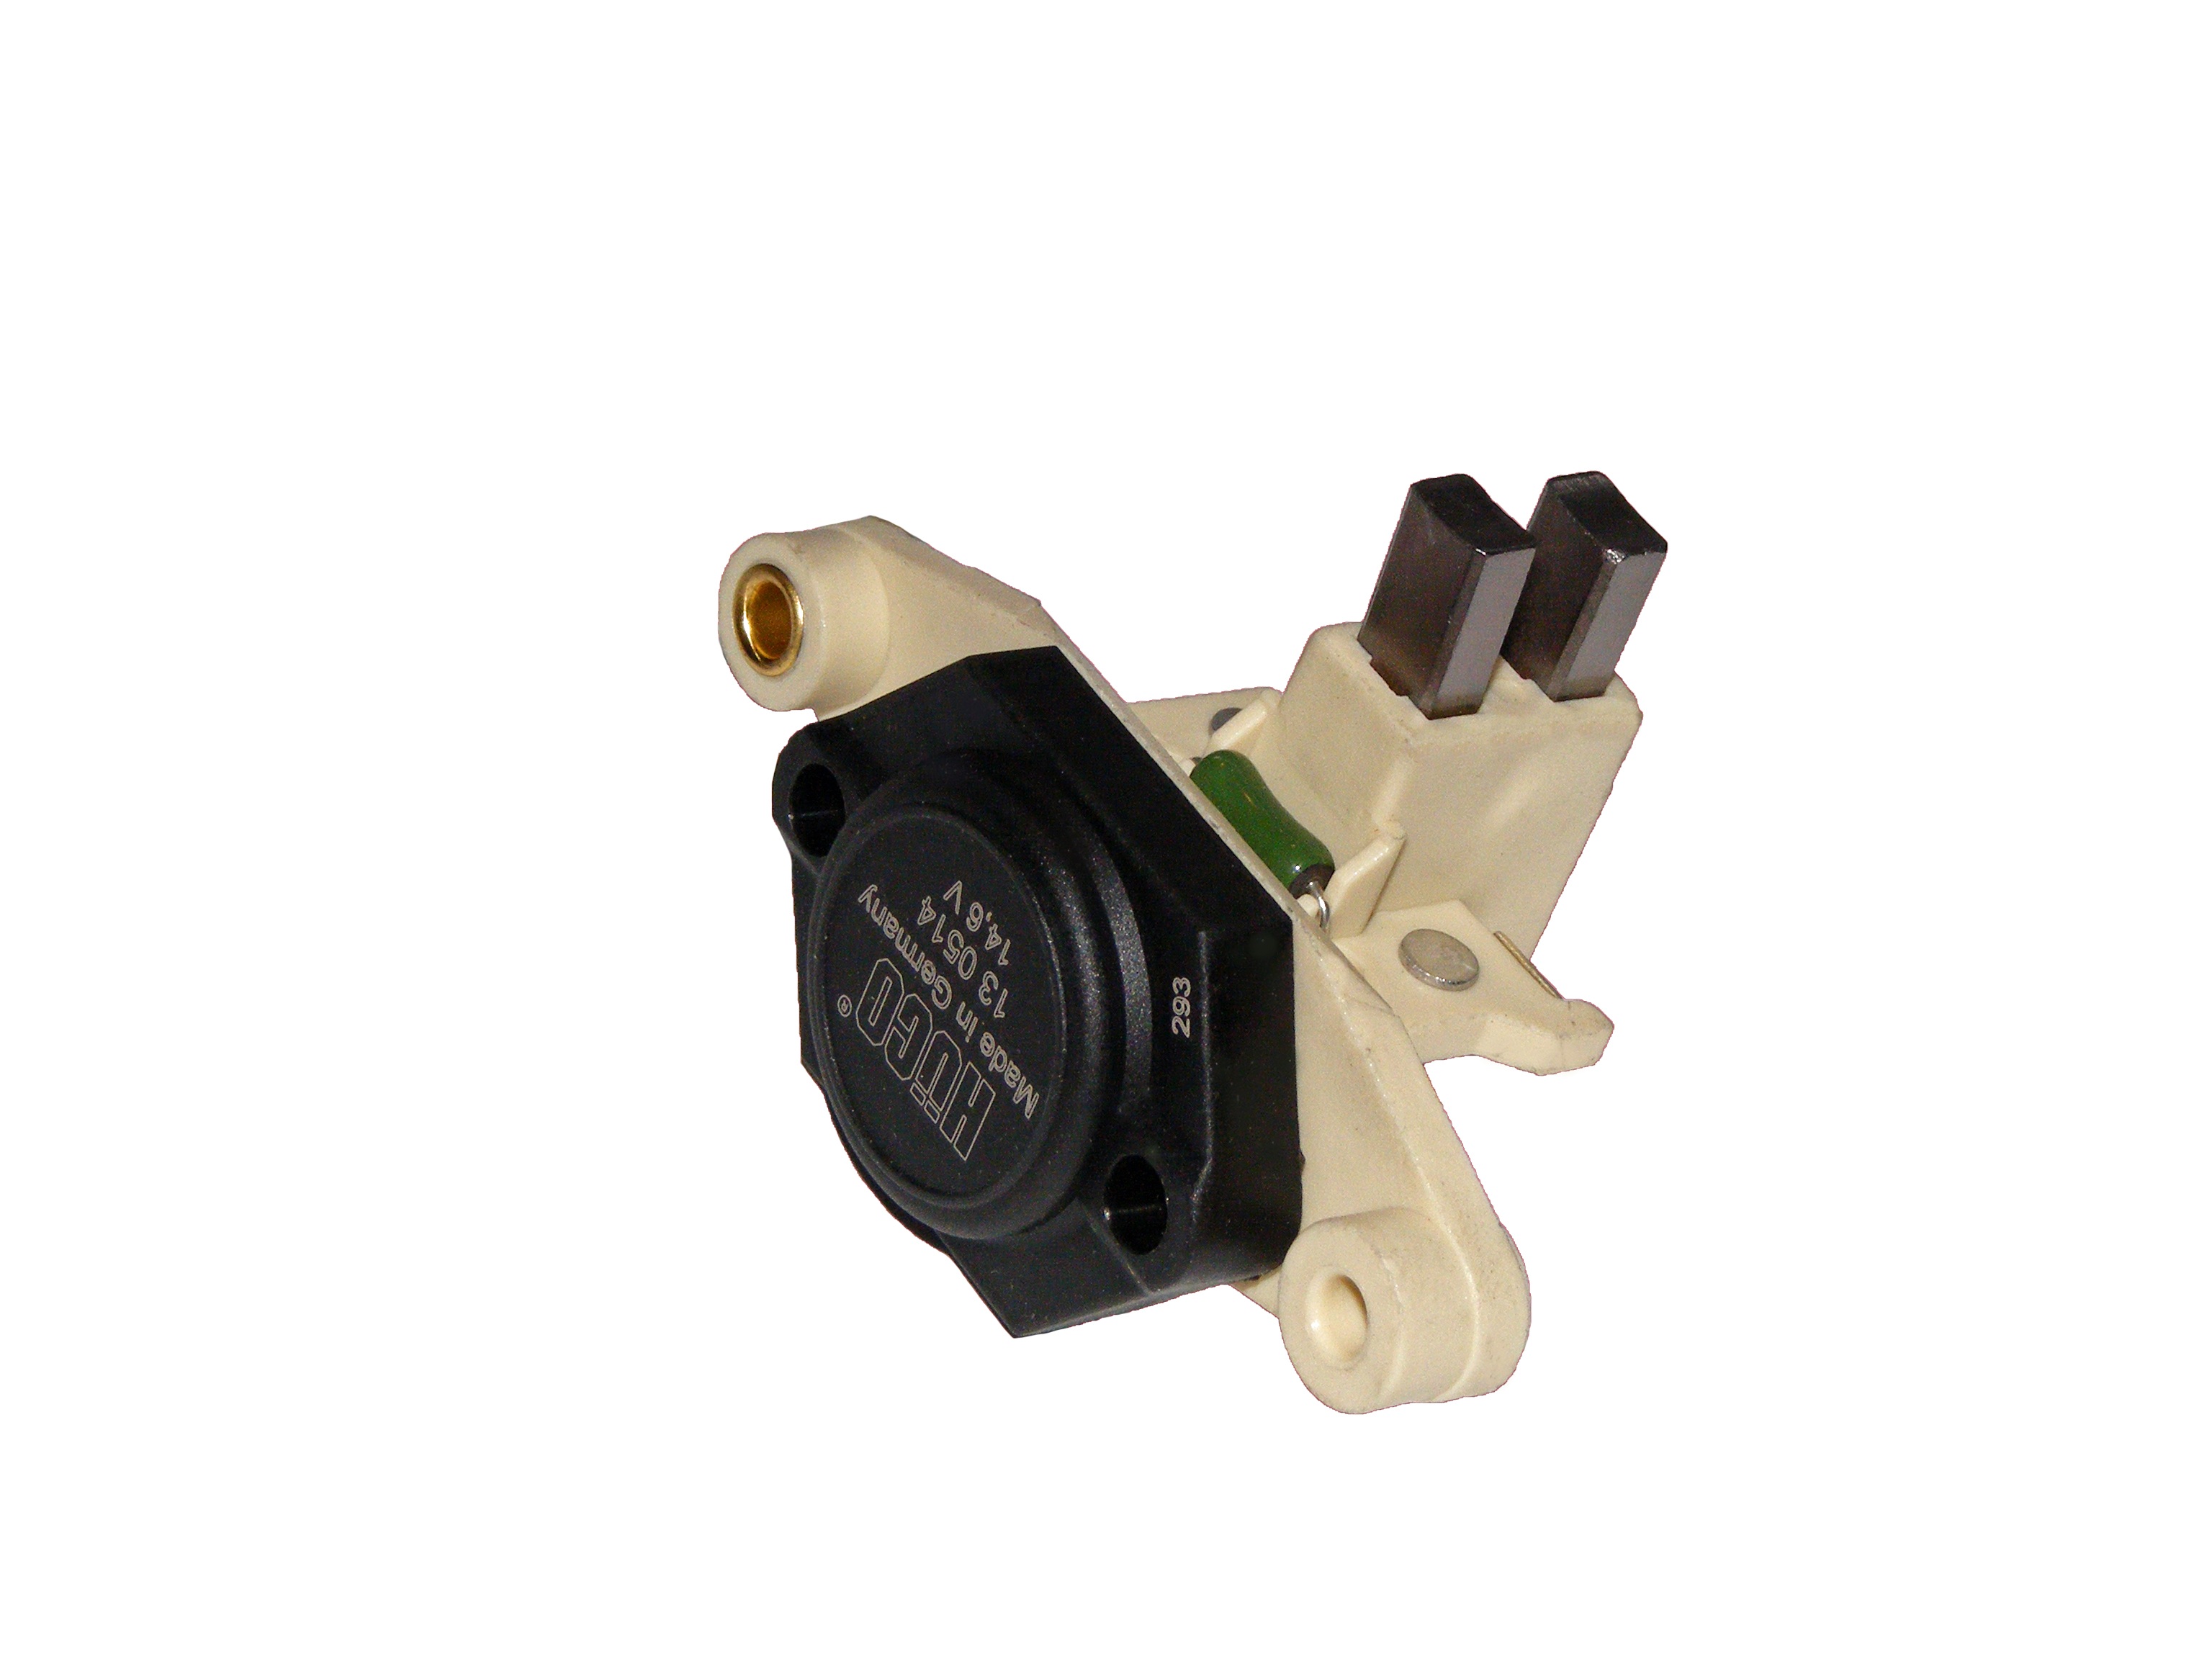
hand, electrical, machine, automotive, product, mechanic, alternator, auto part, regulator, voltage regulator